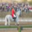
Label: horse